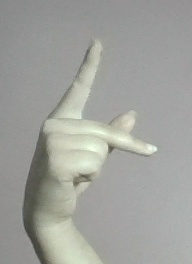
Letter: dha